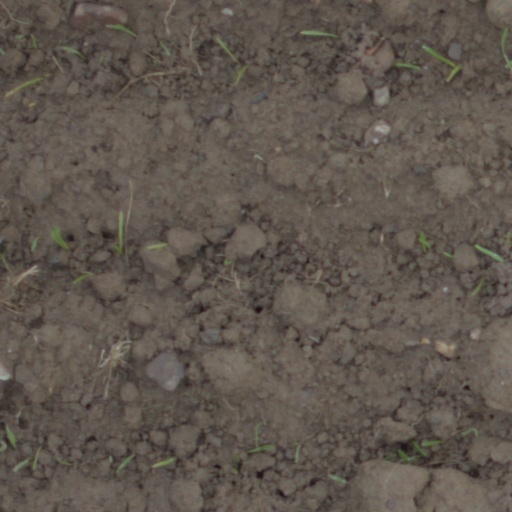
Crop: wheat